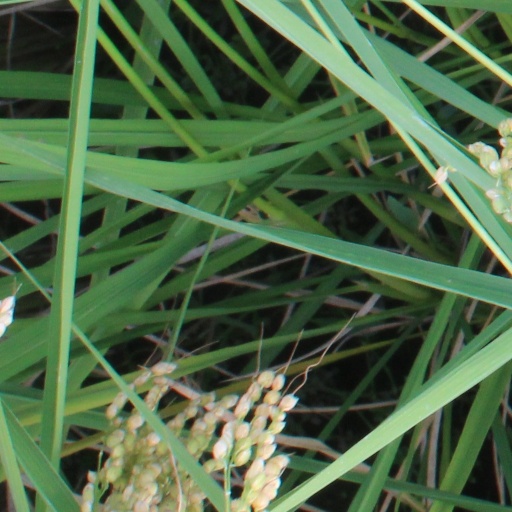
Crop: rice